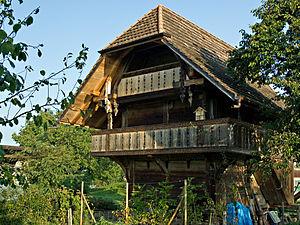
Mühledorf est une localité et une ancienne commune suisse du canton de Berne, située dans l'arrondissement administratif de Berne-Mittelland.